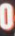
Number: 0